Raspberry Magic

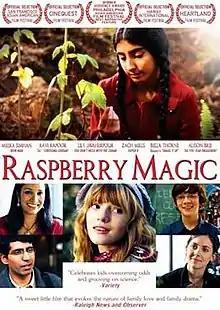

Raspberry Magic is a 2010 American independent drama film. Directed by Leena Pendharkar, produced by Megha Kadakia, it premiered at the Cinequest Film Festival. and the San Francisco International Asian American Film Festival